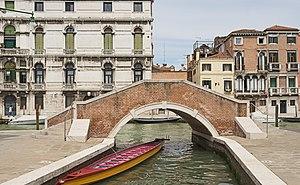
Le centre historique de Venise comprend 121 îles liés par 435 ponts. Cette liste reprend les noms vénitiens des principaux ponts de Venise par sestiere ou île.
Le rio della Crea, rio de la Crea en vénitien, aussi appelé rio Bosello est un canal de Venise dans le sestiere de Cannaregio.